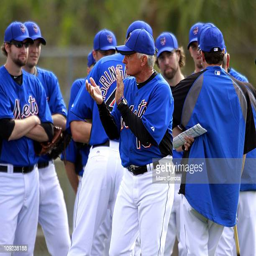
organization leader addresses his team during spring training